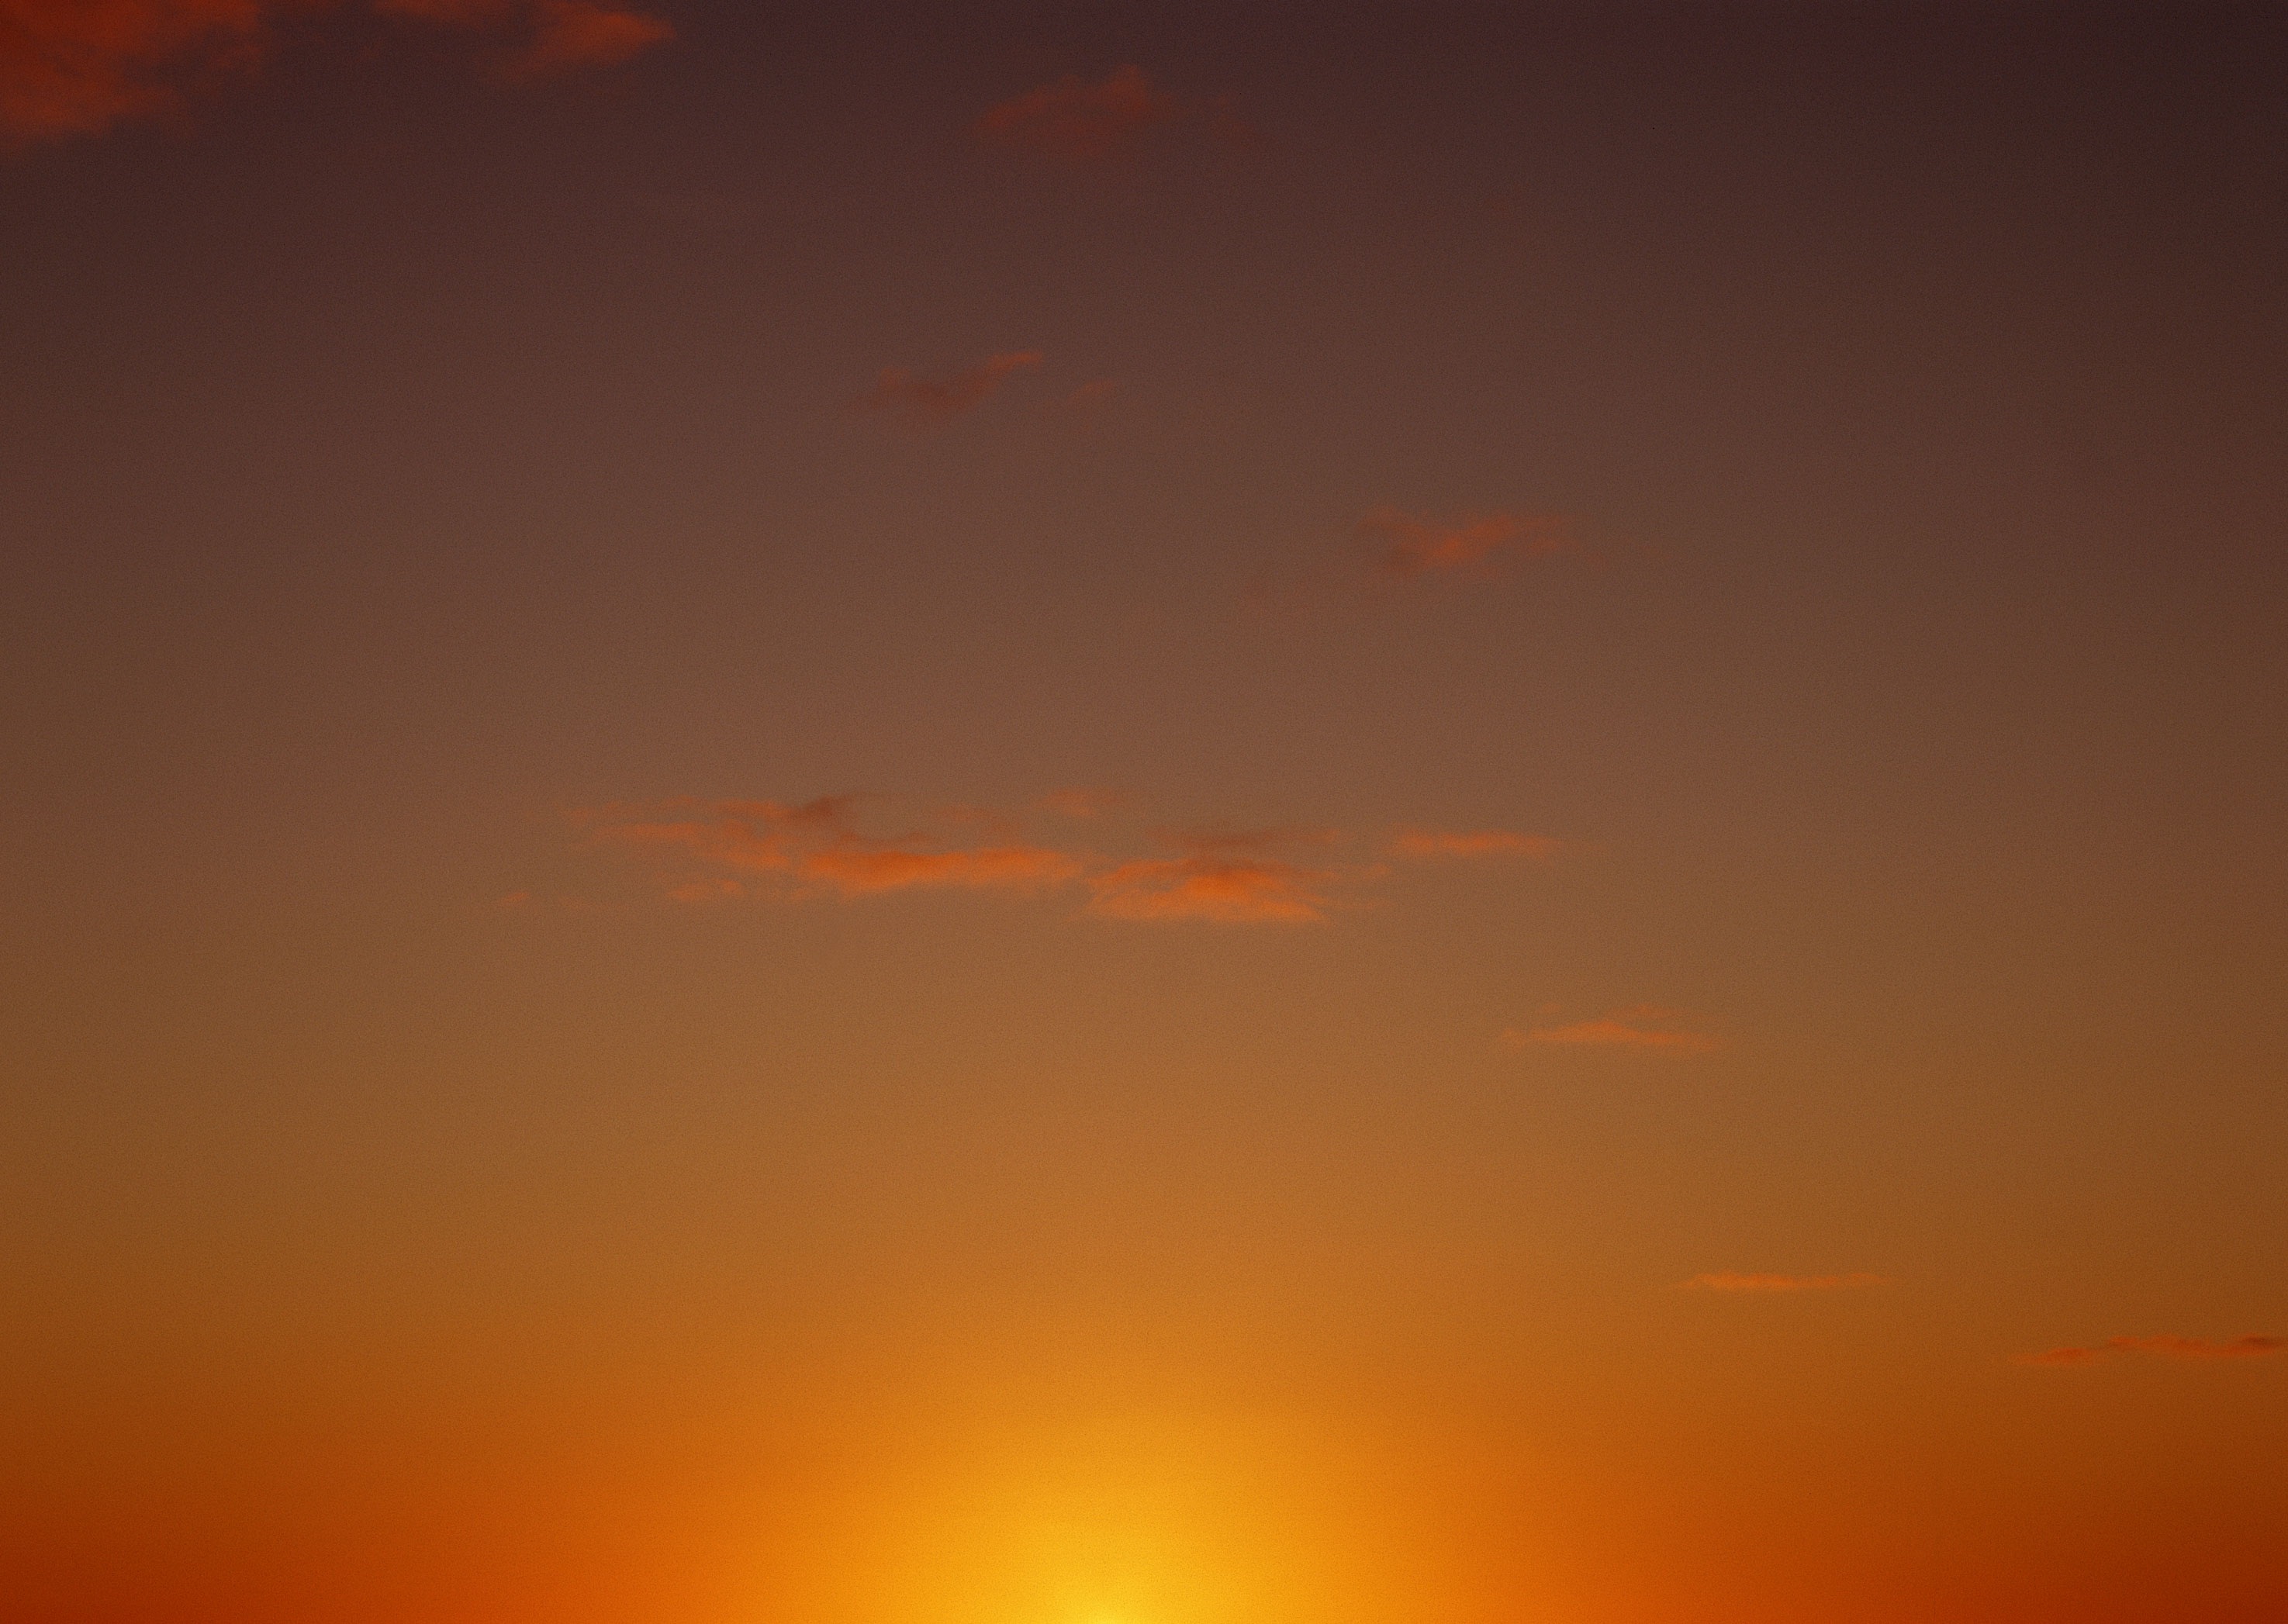
horizon, cloud, sky, sun, sunrise, sunset, sunlight, morning, dawn, atmosphere, dusk, evening, afterglow, evening sky, the scenery, orange sky, red sky at morning